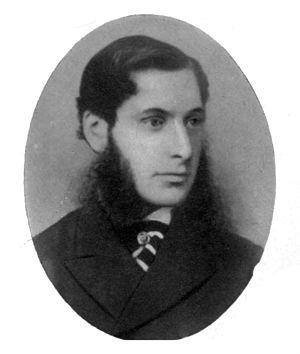
John Gould Veitch, né le 17 avril 1839 à Exeter et mort le 13 août 1870 à Coombe Wood, Kingston Hill, Surrey, est un horticulteur et voyageur britannique, qui fut le premier collecteur de plantes anglais de l'époque victorienne à visiter le Japon. Il voyagea aussi aux Philippines, en Australie, aux îles Fidji et dans d'autres îles polynésiennes. John Gould Veitch est l'arrière-petit-fils de l'horticulteur John Veitch, fondateur de l'entreprise Veitch & Sons.